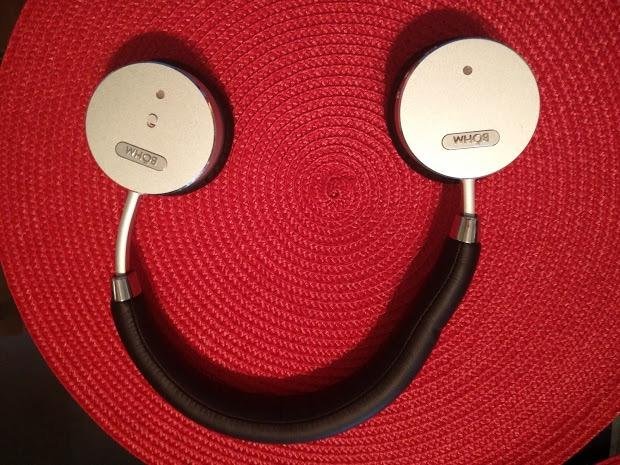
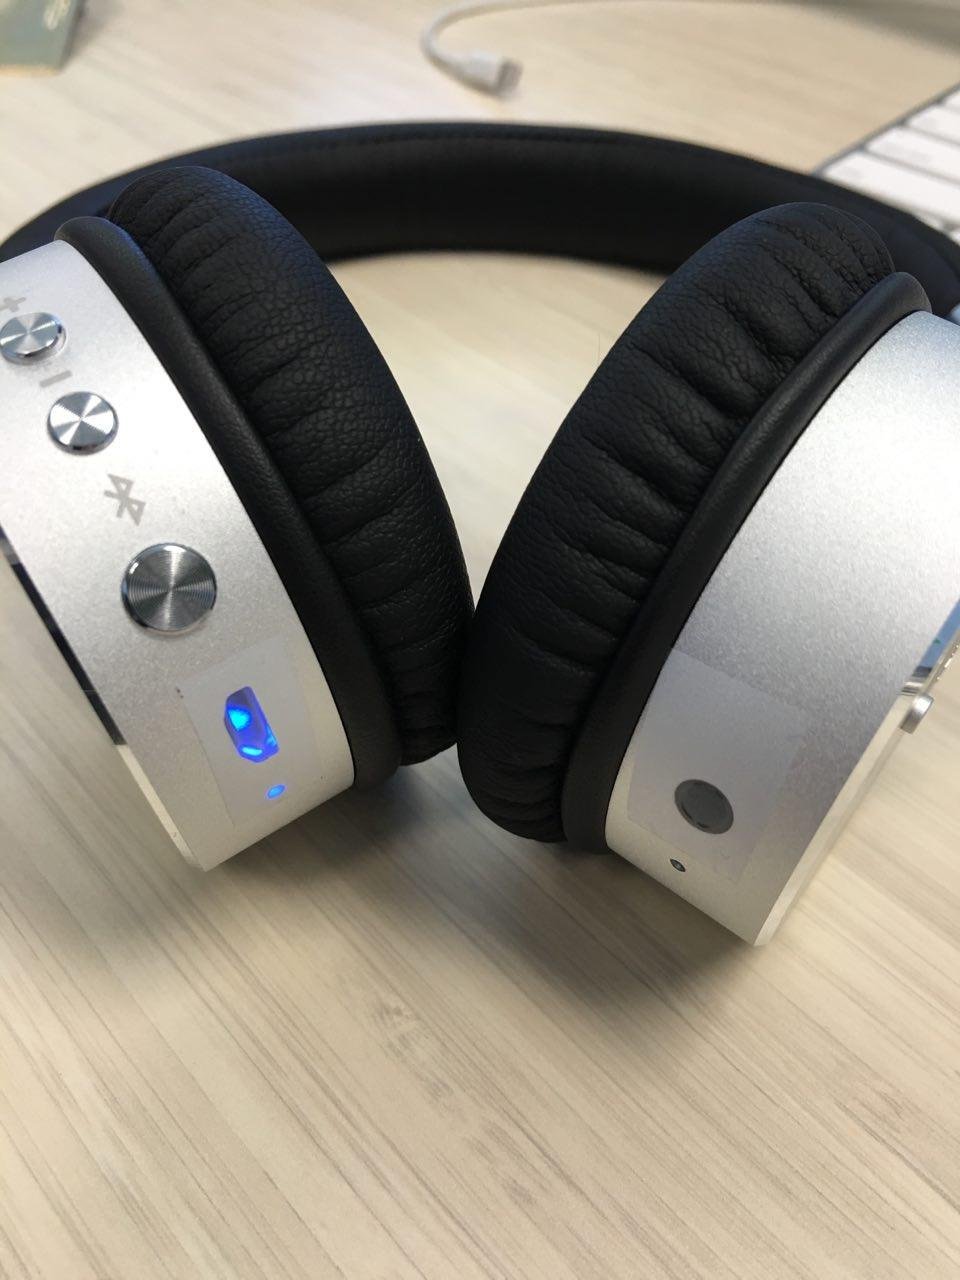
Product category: headphones
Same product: yes